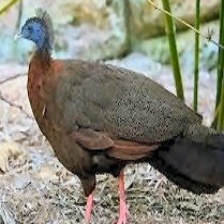
Species: GREAT ARGUS
Scientific name: ARGUSIANUS ARGU